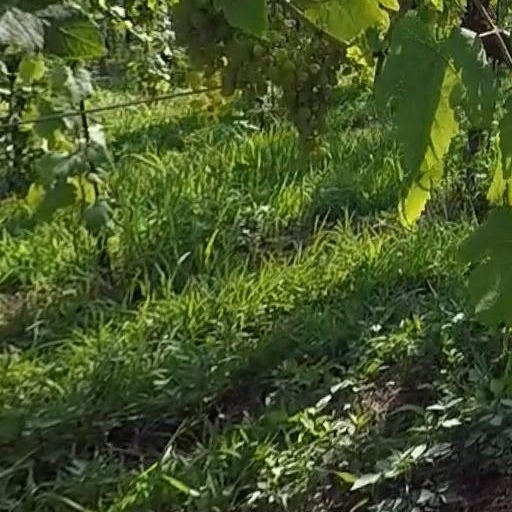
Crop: grape